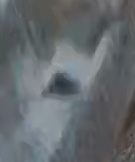
Face region: eyes (orbital_tightening_and_eye_area)
Pain indicator: moderately_present